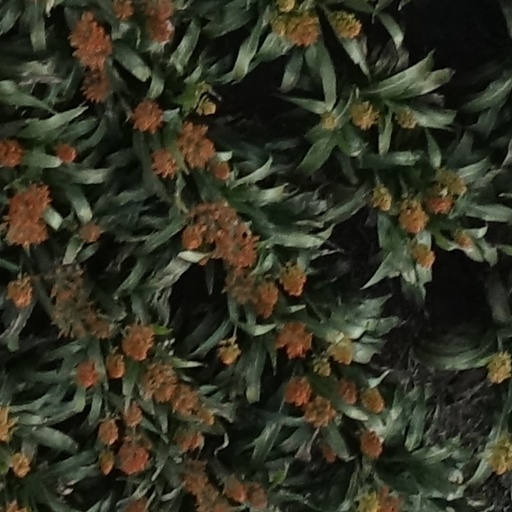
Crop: sorghum